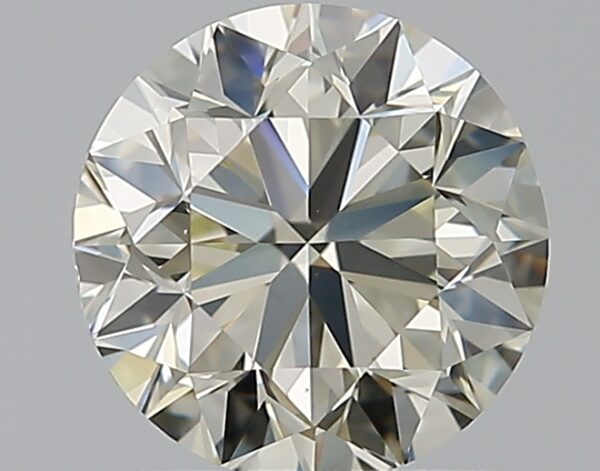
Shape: round
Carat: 1
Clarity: VVS2
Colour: N
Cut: VG
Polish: EX
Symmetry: VG
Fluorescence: N
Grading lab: GIA
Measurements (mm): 6.17 x 6.25 x 4.02